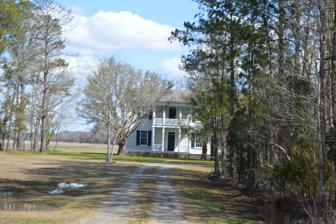
Building: George V. Credle House and Cemetery
Country: United States of America
Year built: 1852
Historic house in North Carolina, United States United States historic place George V. Credle House and Cemetery U.S. National Register of Historic Places U.S. Historic district Driveway view Show map of North Carolina Show map of the United States Location U.S. Route 264 , near Rose Bay, North Carolina Coordinates 35°27′16″N 76°22′05″W / 35.45444°N 76.36806°W / 35.45444; -76.36806 Area 39.5 acres (16.0 ha) Built 1852 ( 1852 ) Architectural style Greek Revival NRHP reference No. 85001670 Added to NRHP July 29, 1985 George V. Credle House and Cemetery is a historic plantation house and cemetery and national historic district located near Rose Bay , Hyde County, North Carolina . The house was built about 1852, and is a two-story Greek Revival style weatherboarded frame dwelling.  It features fluted porch columns, molded corner boards, a plain frieze, and a low gable roof.  Also on the property are a contributing smokehouse and small family cemetery. It was added to the National Register of Historic Places in 1985. References